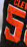
Number: 5